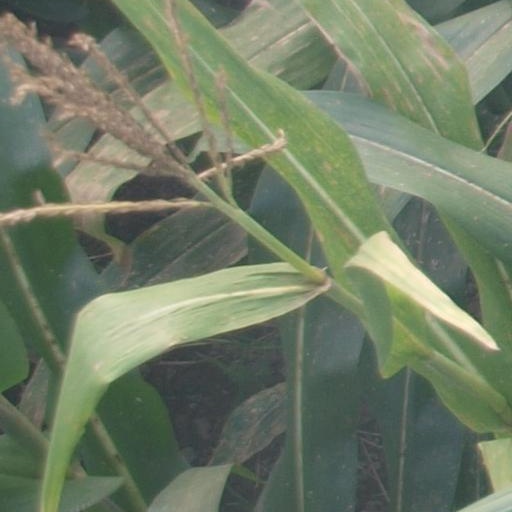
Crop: maize; corn